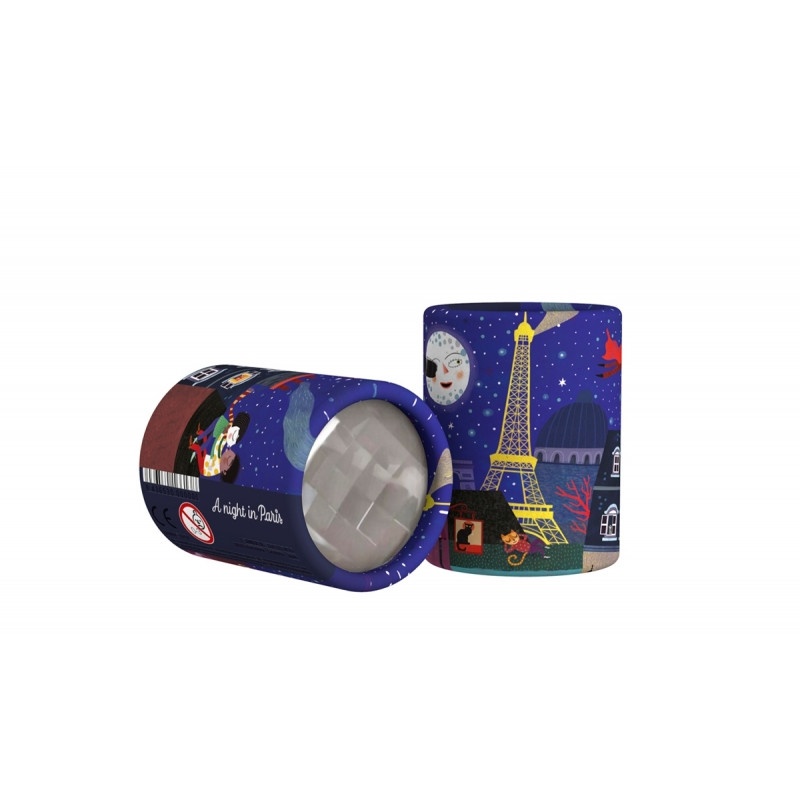
Mini-Caleidoscop Londji, Nopti Instelate In Paris
Mini-caleidoscop Nopti instelate in Paris O jucărie optică cu lentilă care transformă realitatea în mici fragmente poetice! Descoperă lumea din jurul tău descompusă și recompusă în bucățele mici! O lentilă tip ochi de muscă cu ilustrație Paris. Un mini caleidoscop ideal pentru a explora mediul înconjurător într-un mod inedit. Vârsta recomandată: 5-103 ani. Confecționat din carton reciclat, lentila din plastic Conform reglementărilor EN71&ASTM. AVERTISMENT: Contraindicat copiilor sub 3 ani. A se utiliza sub directa supraveghere a unui adult. Producător: Londji, Spania. Proiectat și fabricat în Europa
Brand: Londji
Category: Toys & Games > Toys > Visual Toys > Kaleidoscopes